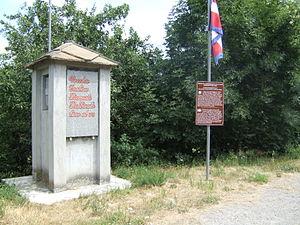
Gravière est une commune de la ville métropolitaine de Turin dans le Piémont en Italie.